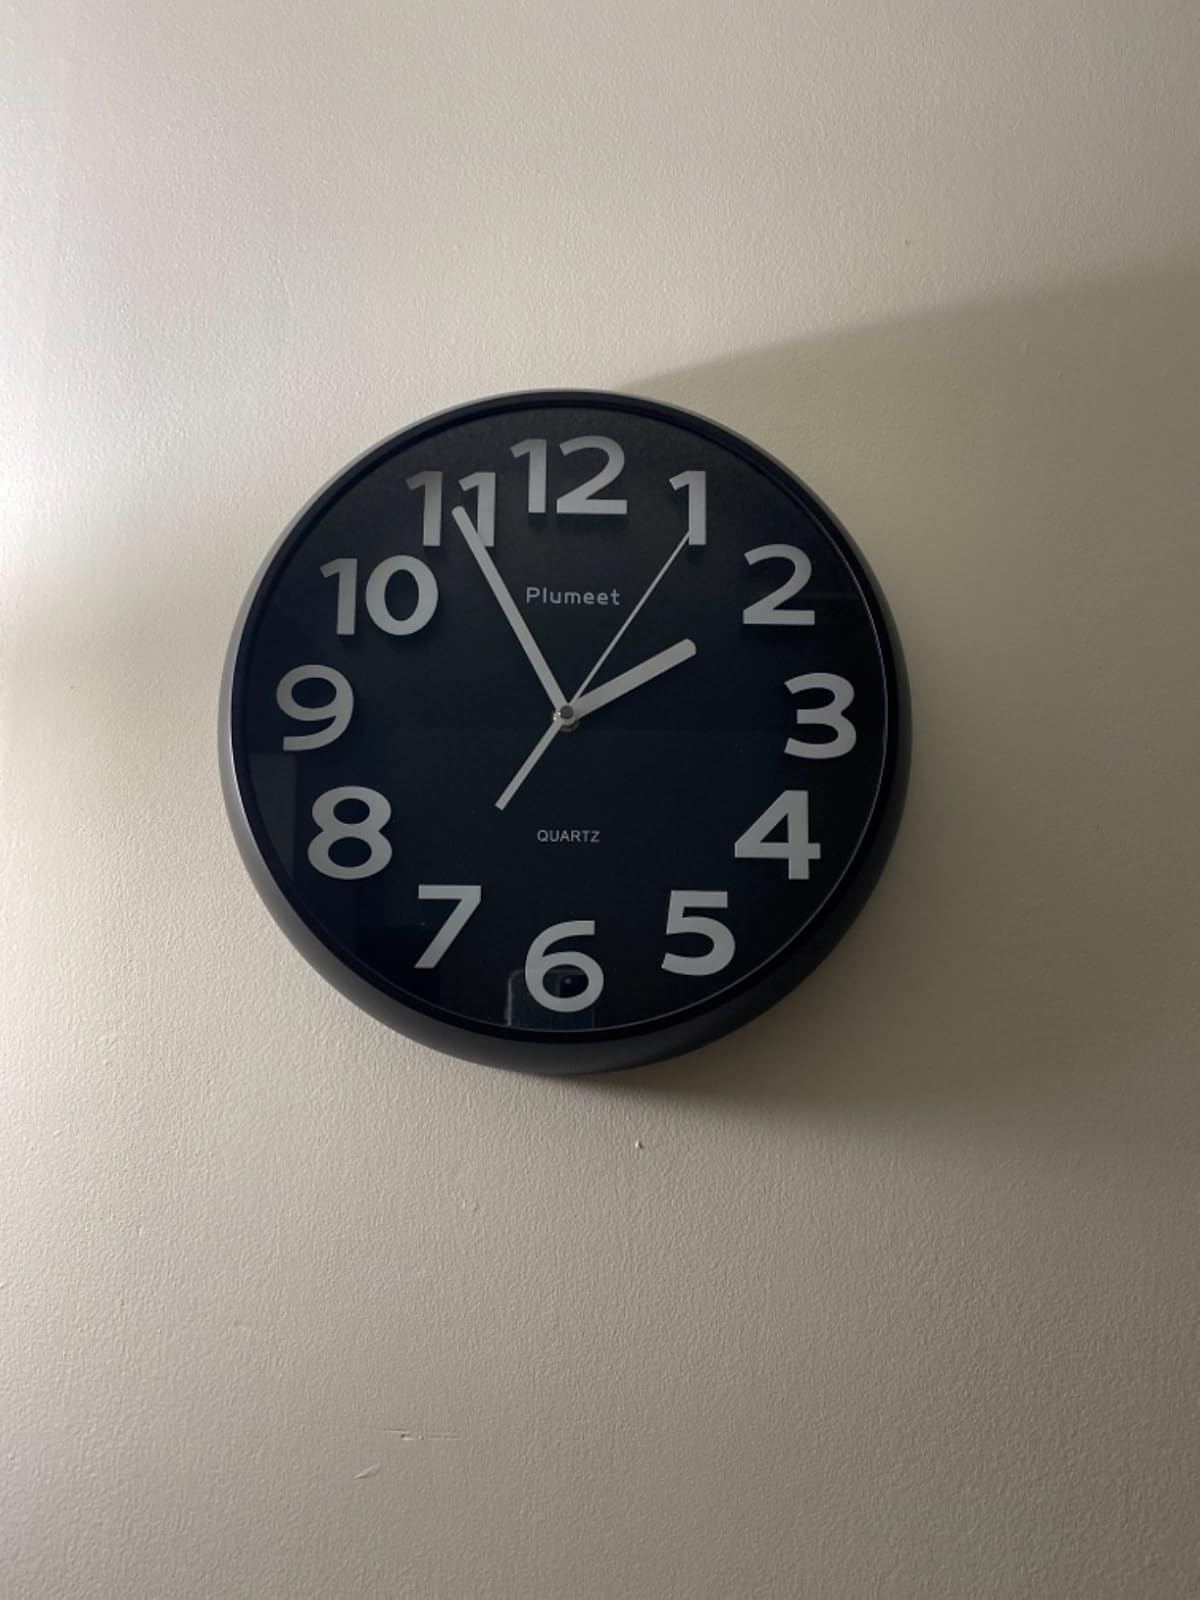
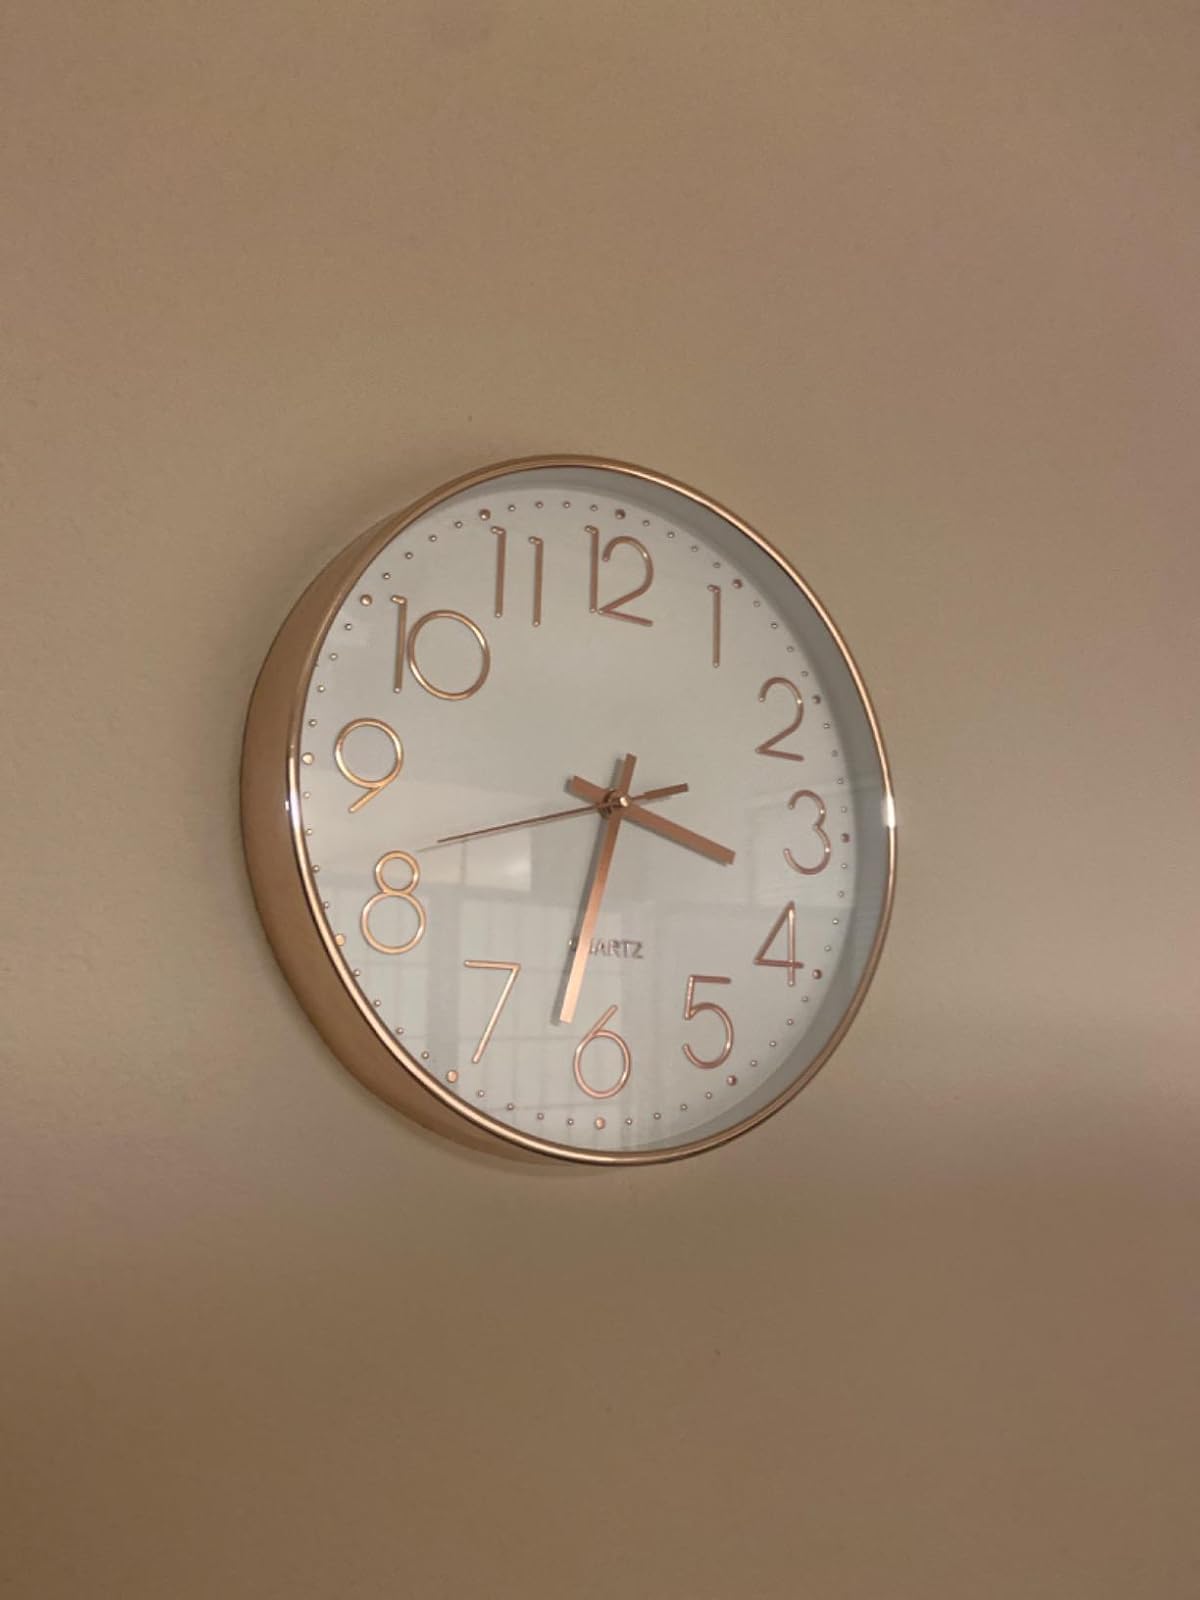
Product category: clock
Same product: no